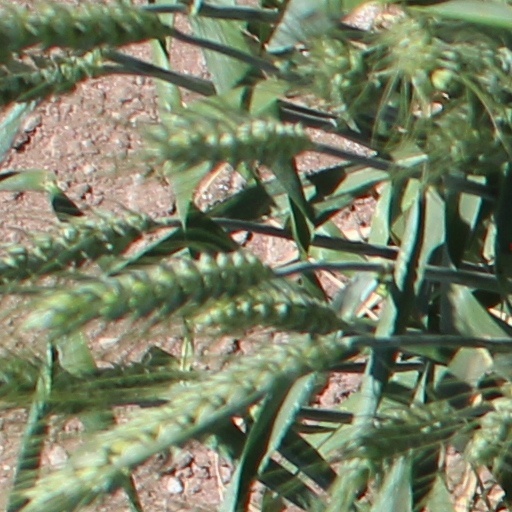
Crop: wheat